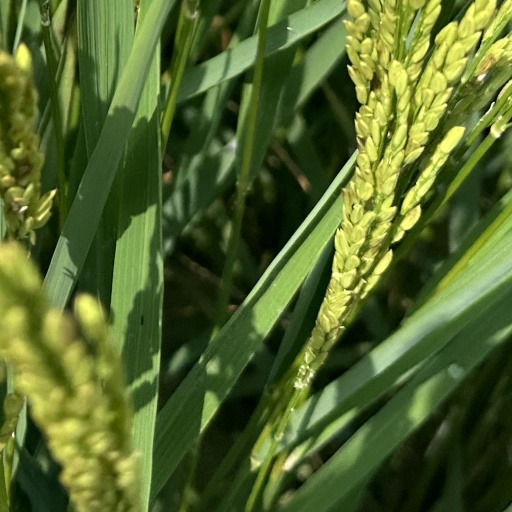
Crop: rice